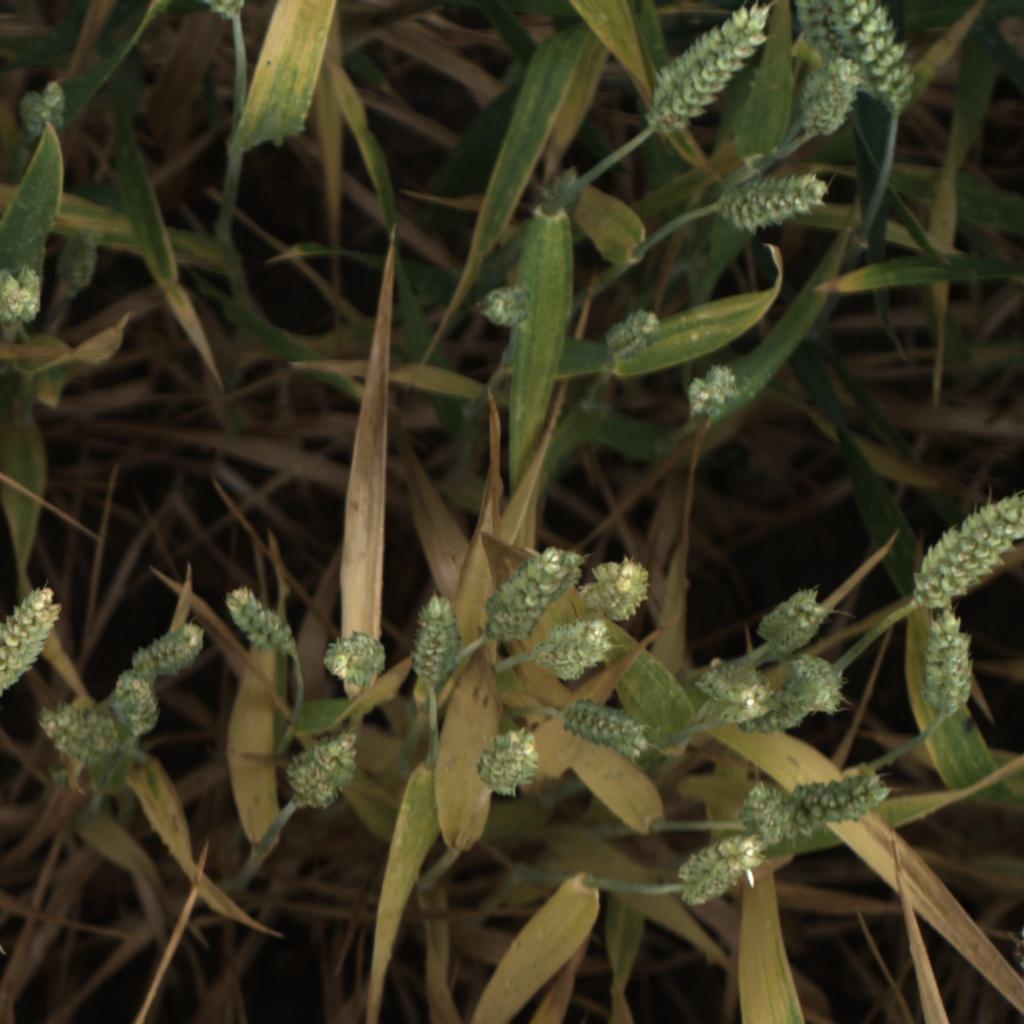
Country: UK
Location: Rothamsted
Wheat development stage: Filling - Ripening